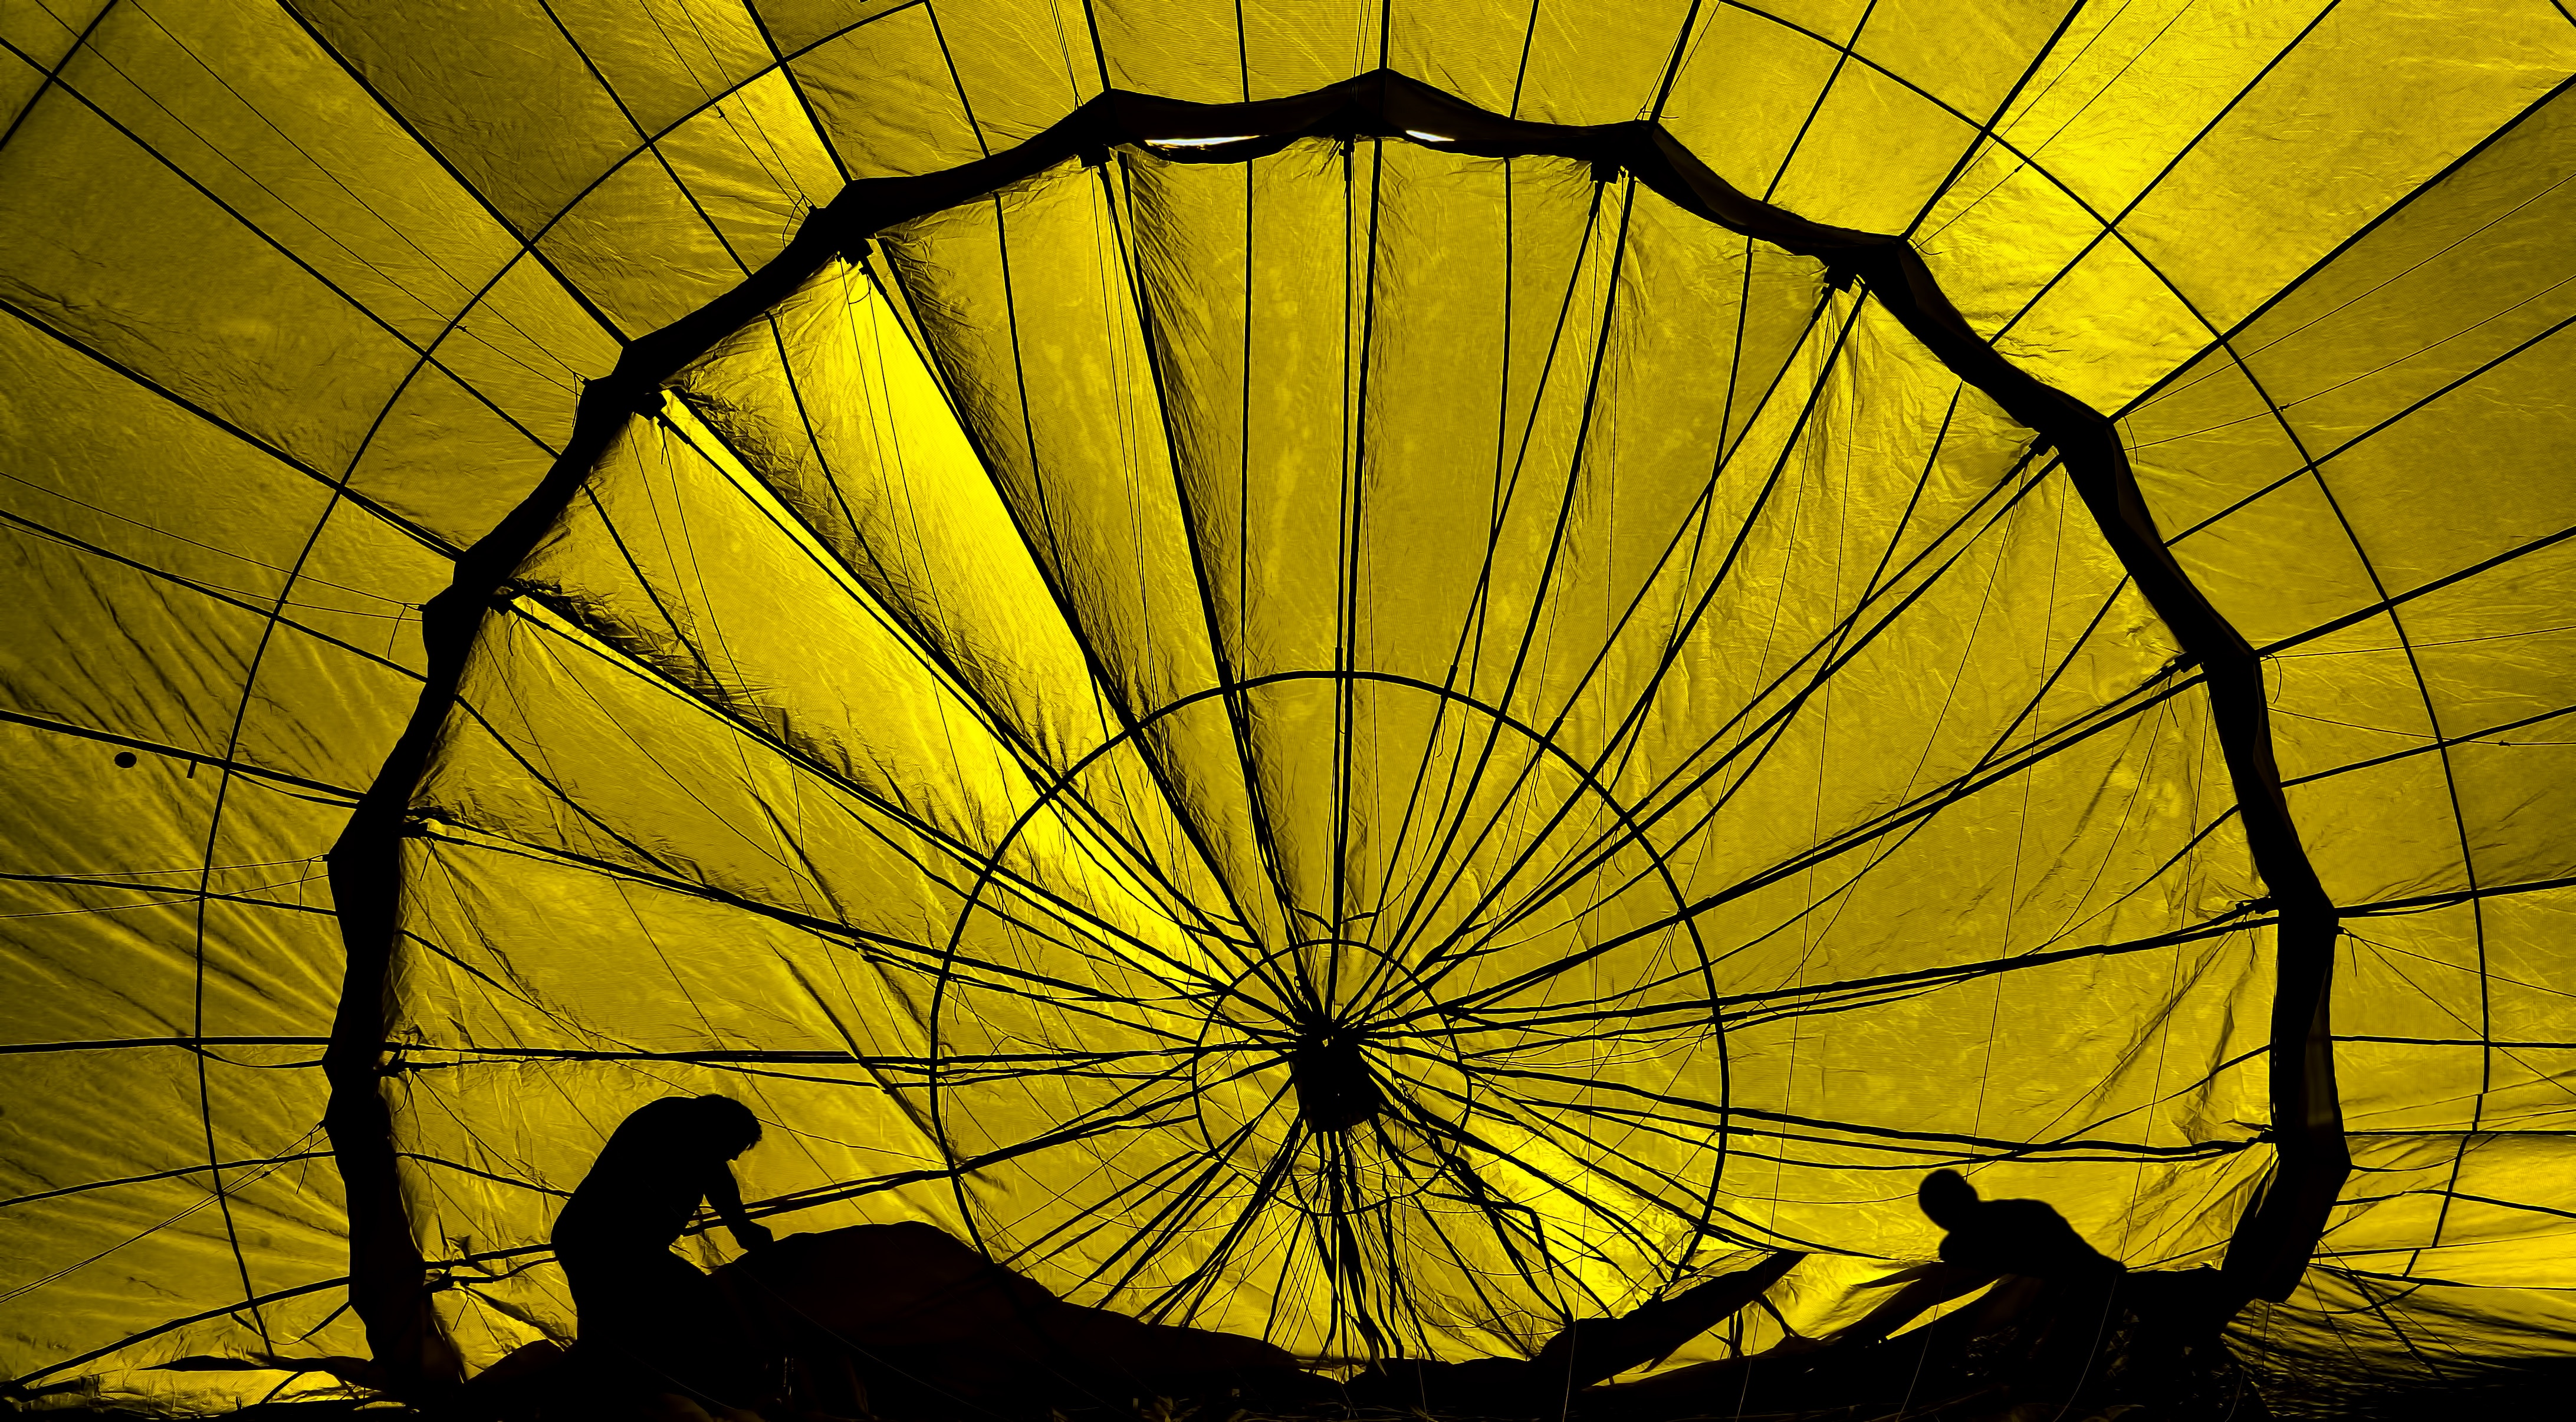
tree, silhouette, light, people, plant, sky, sunlight, leaf, line, yellow, parachute, circle, cool image, symmetry, cool photo, stock photography, computer wallpaper